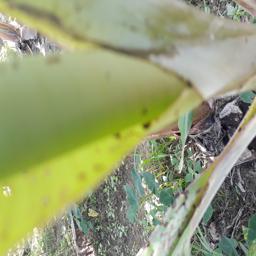
Label: BANANA APHIDS